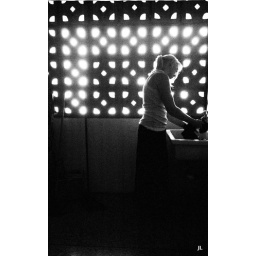
Lyza Hiltner washes her clothing in the sink at AP Fellow Josanna Lewin's apartment in Accra, Ghana.Photo Credit: Josanna Lewin, 2010 AP Fellow